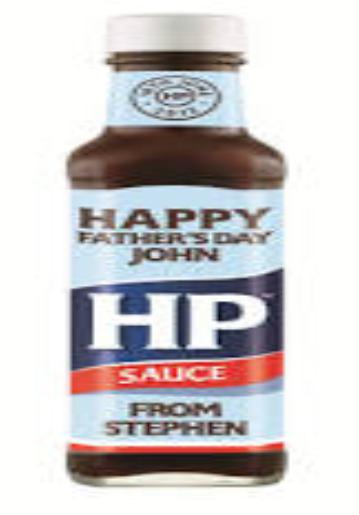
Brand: HP Sauce
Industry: Food